Massillon, Ohio

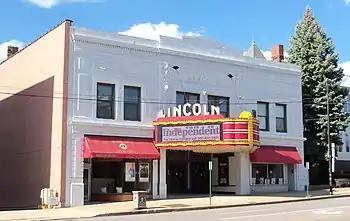
Lions Lincoln Theatre

The Massillon Museum was established in 1933 in order to preserve the city's rich history. The museum was accredited in 1972 by the American Alliance of Museums and is currently located downtown in the historic Gensemer Brothers Dry Goods building. The museum's collection encompasses approximately 100,000 objects in 94 categories, 60,000 photographs, and 18,000 archival and reference documents. The Immel Circus is one of the museum's most interesting collections. The 100-square foot miniature circus contains 2,620 pieces: thirty-six elephants, 186 horses, 102 assorted animals, ninety-one wagons, seven tents, and 2,207 people. Most of the pieces were hand-carved by Dr. Robert Immel of Massillon using tools from his dental practice.